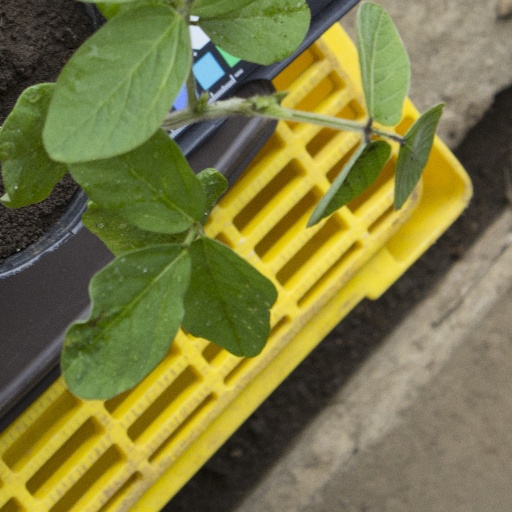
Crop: soybean